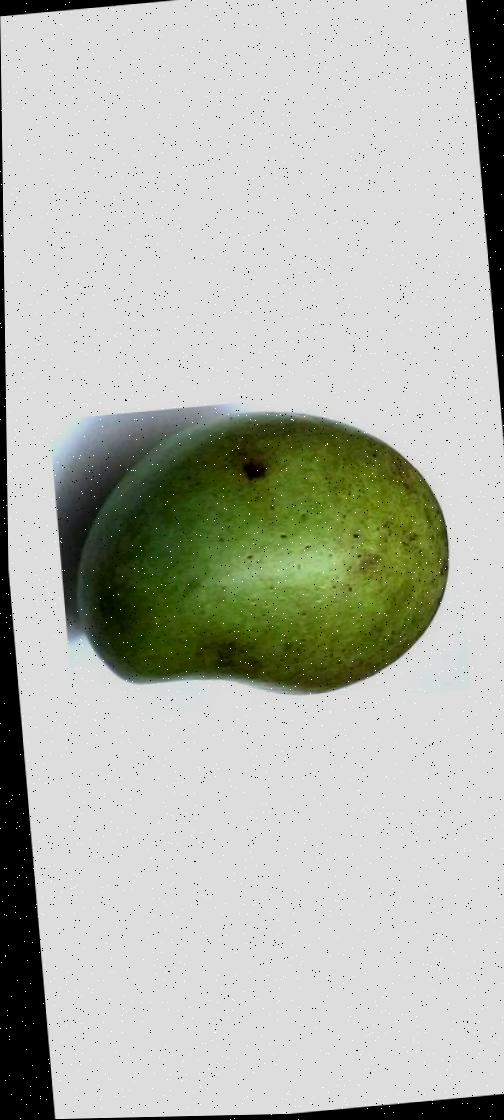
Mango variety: Rupali